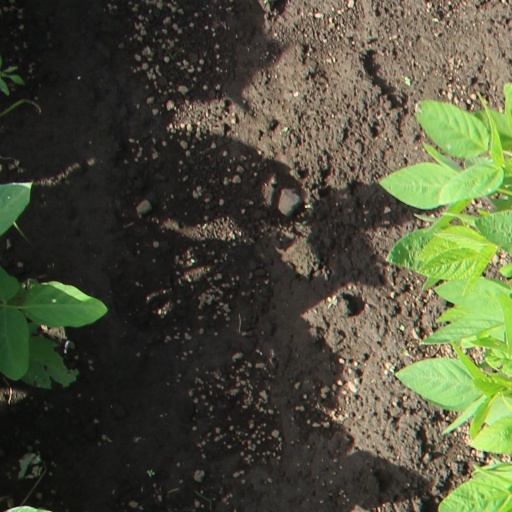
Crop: soybean